Independent Honor Guard Battalion (Turkmenistan)

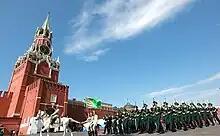
The battalion in the 2010 Moscow Victory Day Parade.

One of the first events the battalion took part in was the independence day military parade on Makhtumkuli Avenue in October 1992, serving as linemen for the parading troops. The battalion is the first contingent on Independence Square during the annual Independence Day Parade, during which it also performs a unique drill routine that sees it create shapes and figures such as a Map of Turkmenistan, the Akhal-Teke, and a figure of the number "27".